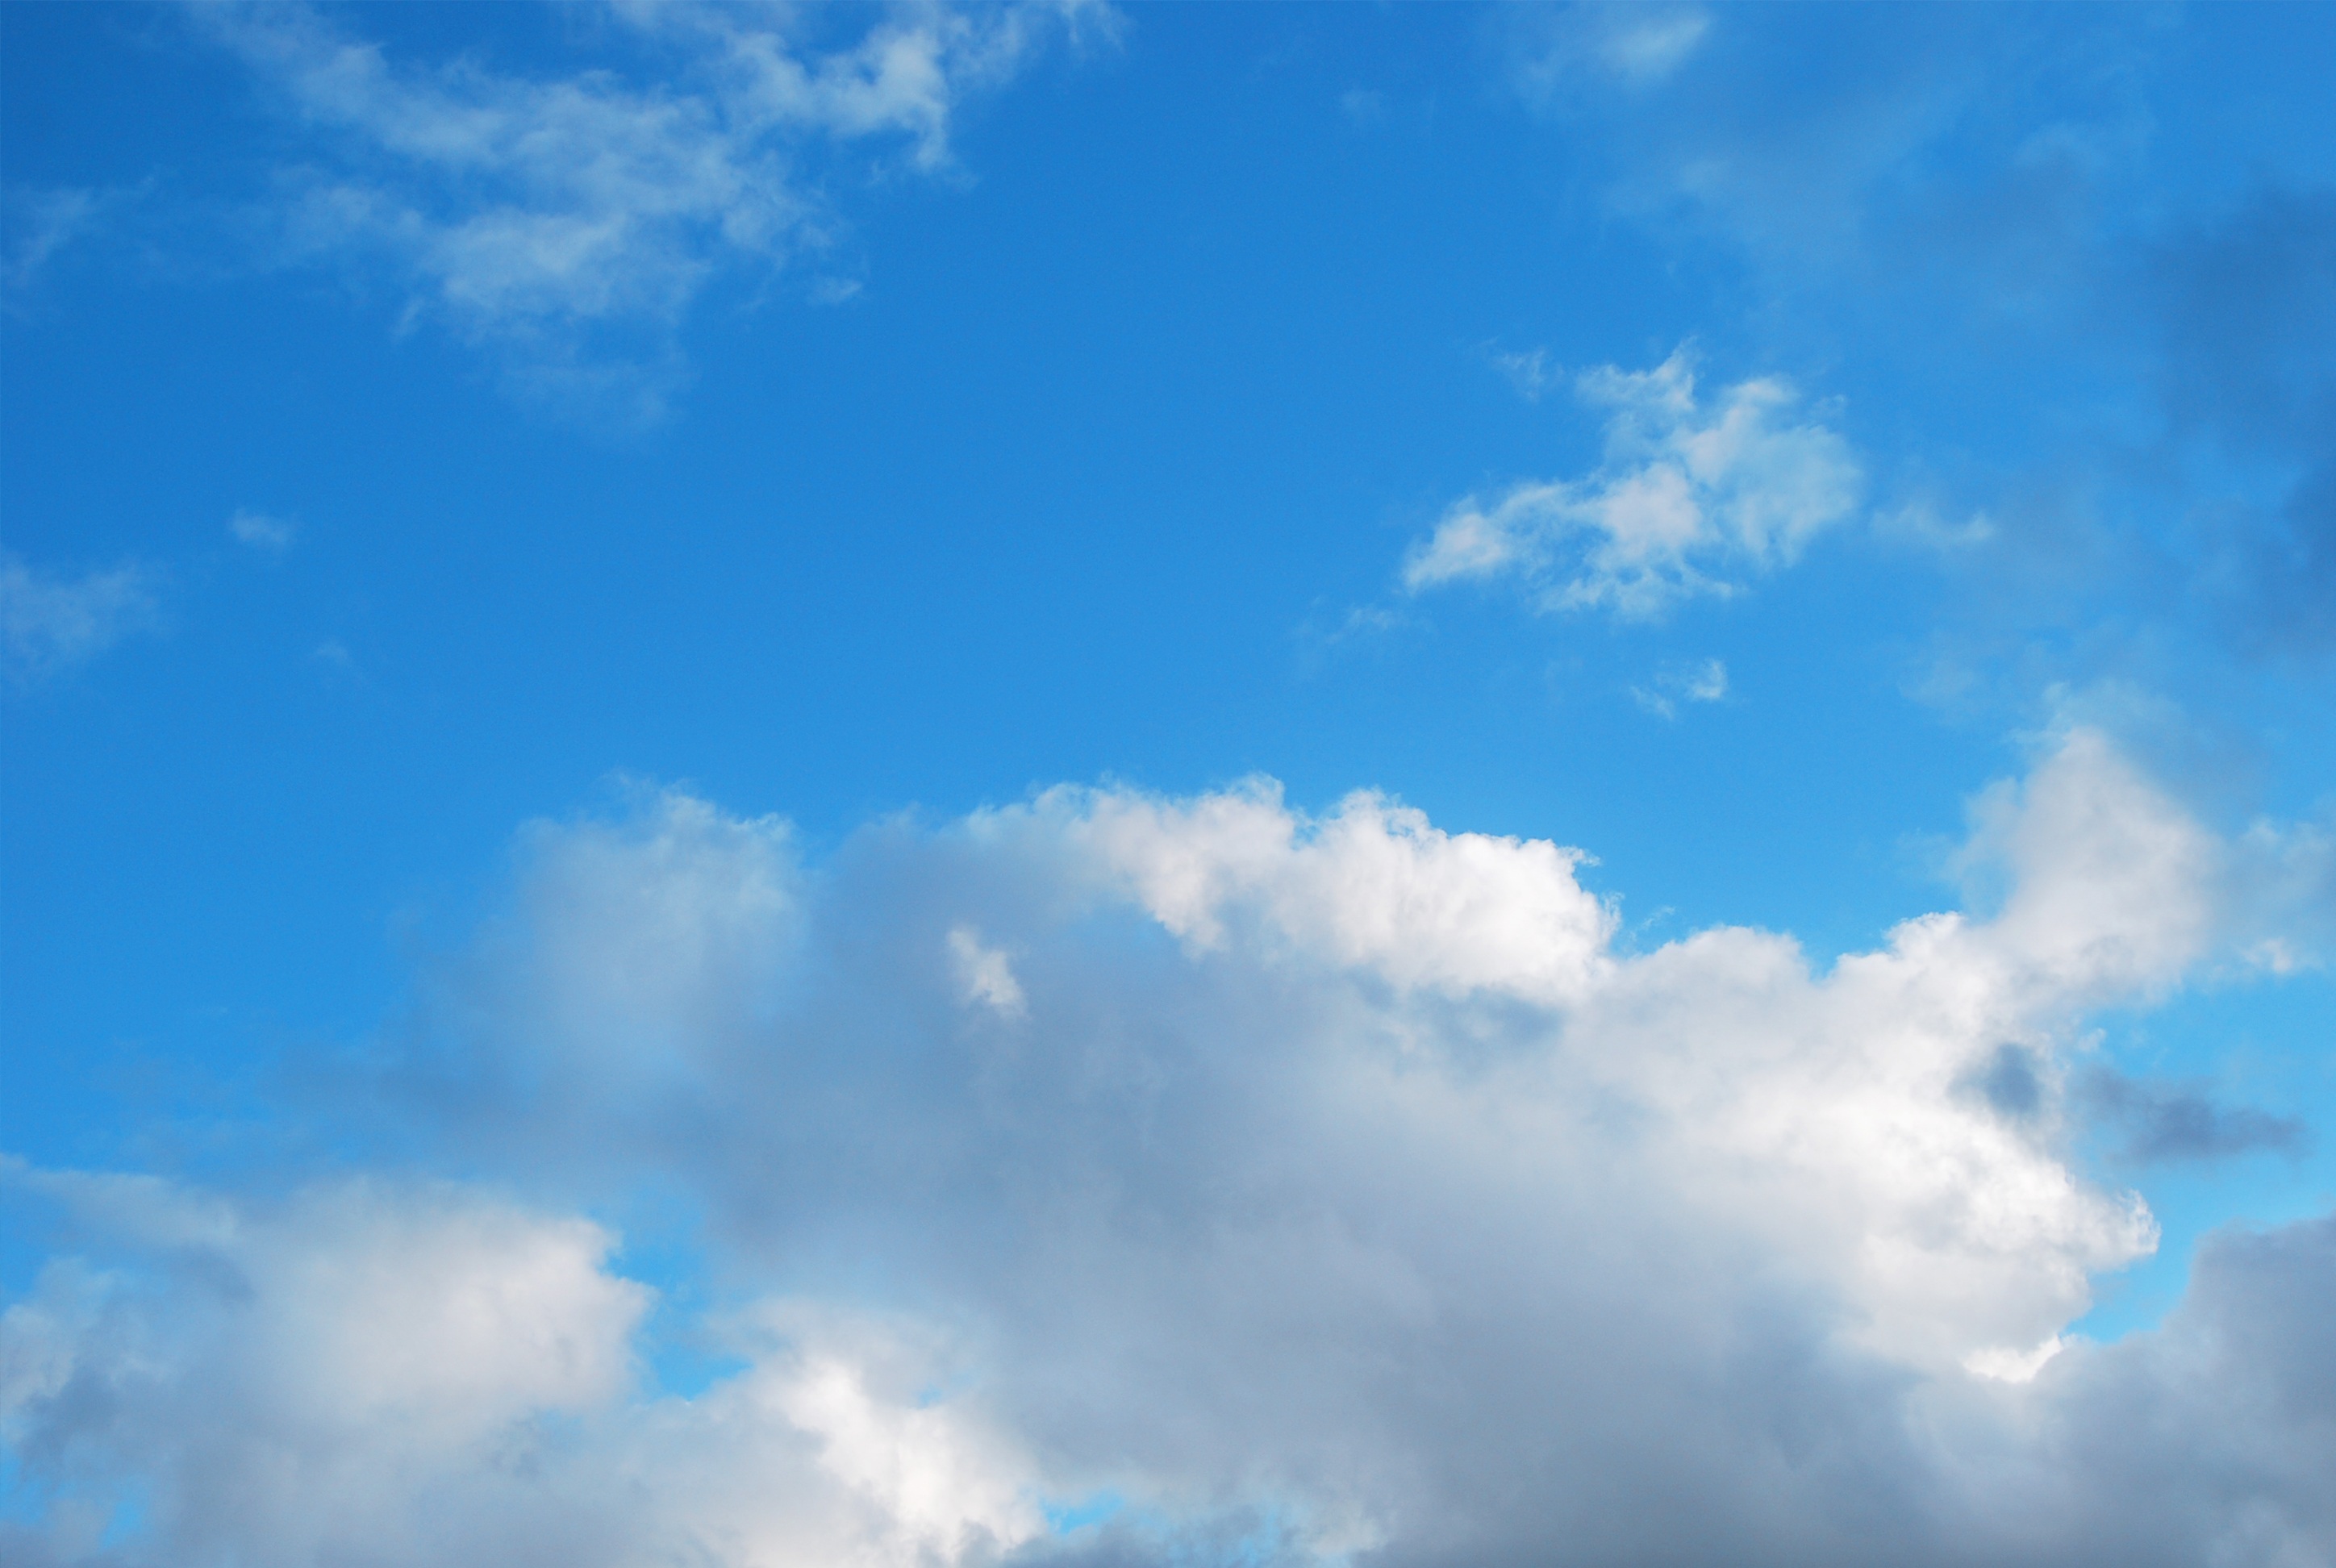
horizon, cloud, sky, sunlight, atmosphere, daytime, cumulus, blue, clouds, cloudiness, meteorological phenomenon, atmosphere of earth